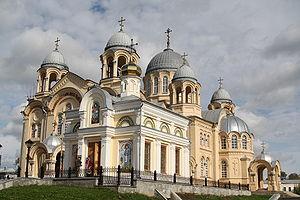
L'architecture néo-byzantine est apparue en Russie impériale autour de 1850 et devient particulièrement prisée pour l'architecture religieuse, pendant le règne d'Alexandre II. Le style byzantin remplace ainsi le style russo-byzantin en vogue depuis Constantin Thon.